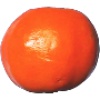
Label: clementine